John Fresolo

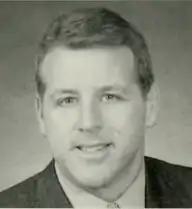
Portrait of John Fresolo

John Paul Fresolo (born October 11, 1964) is an American politician who served in the Massachusetts House of Representatives from 1999 to 2013. He is a Worcester resident and a member of the Democratic Party.